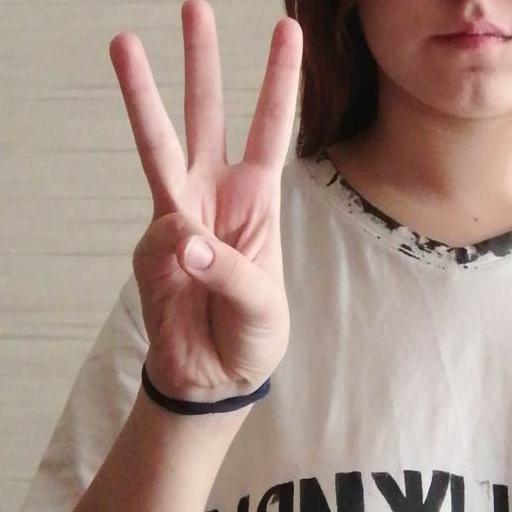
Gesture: three